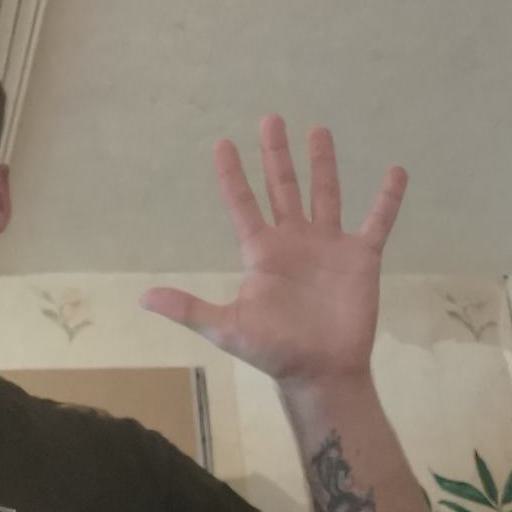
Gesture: palm